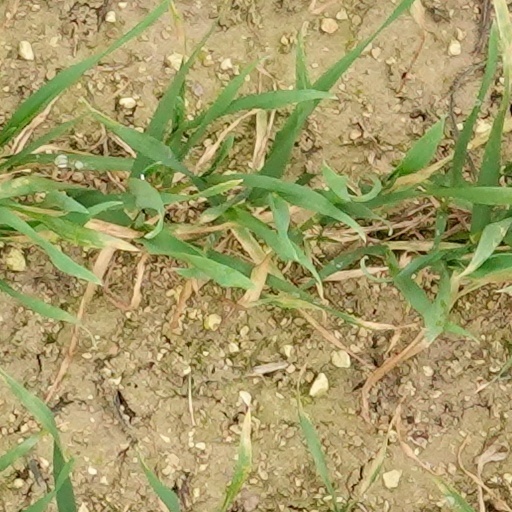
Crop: wheat